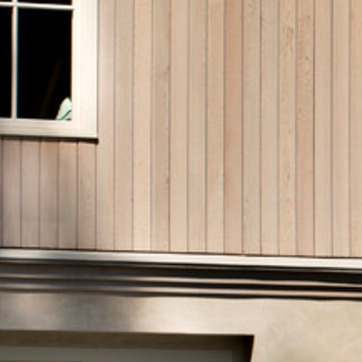
Material: wood